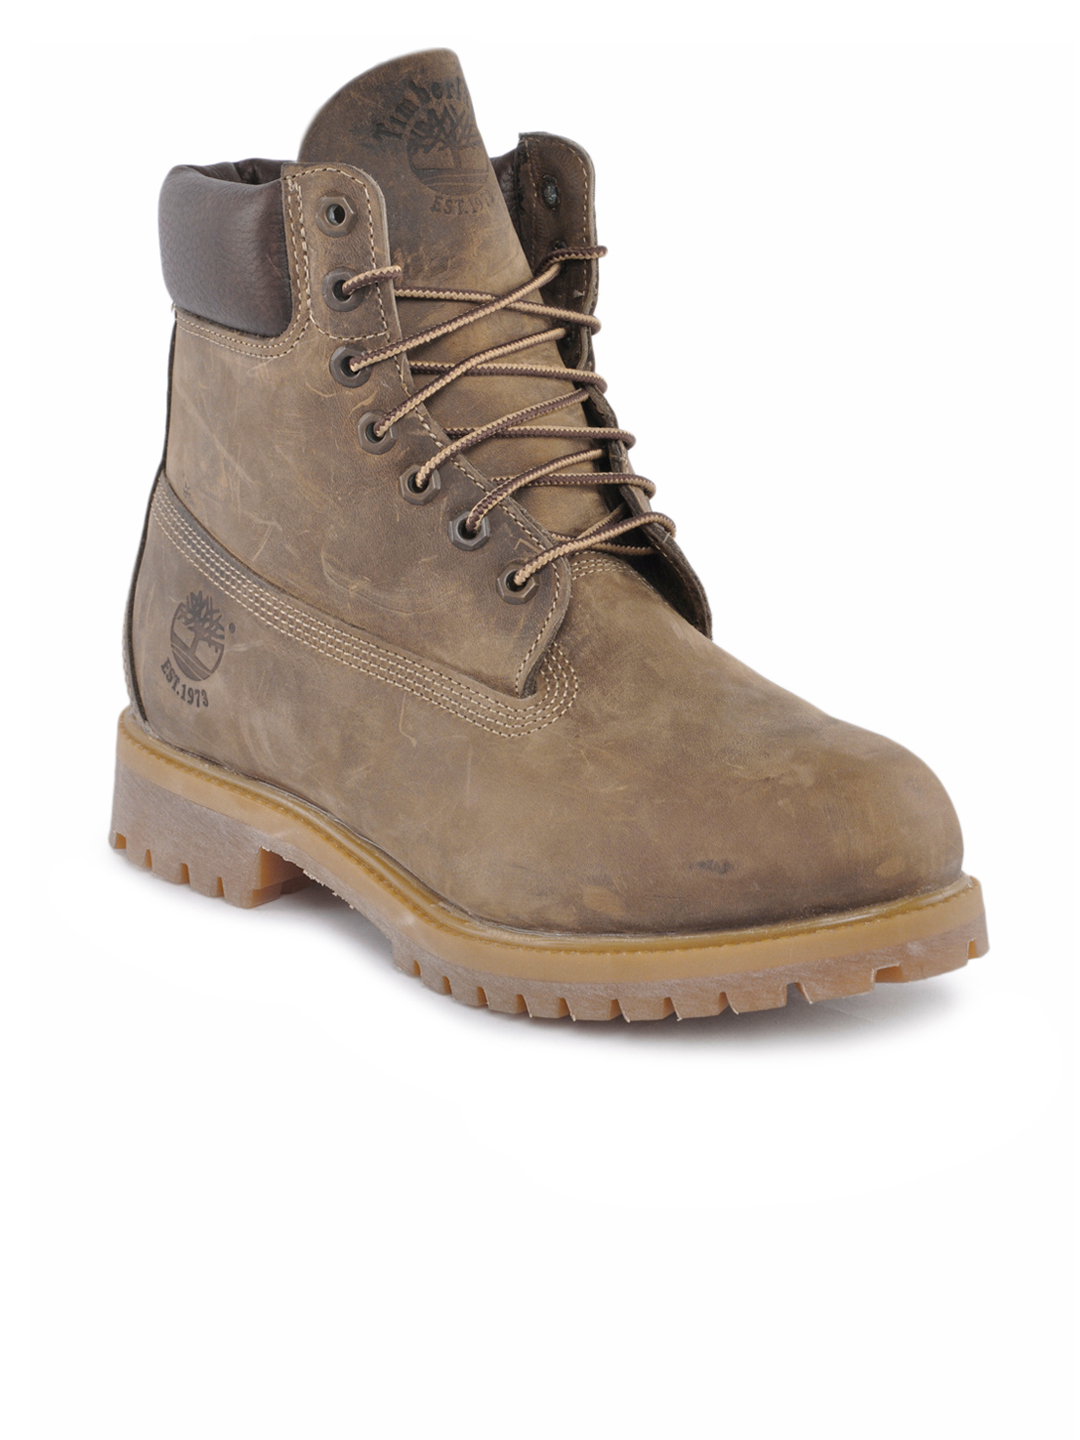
Timberland Men Light Brown Casual Shoes
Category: Footwear / Shoes / Casual Shoes
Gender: Men
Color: Brown
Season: Fall 2012
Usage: Casual